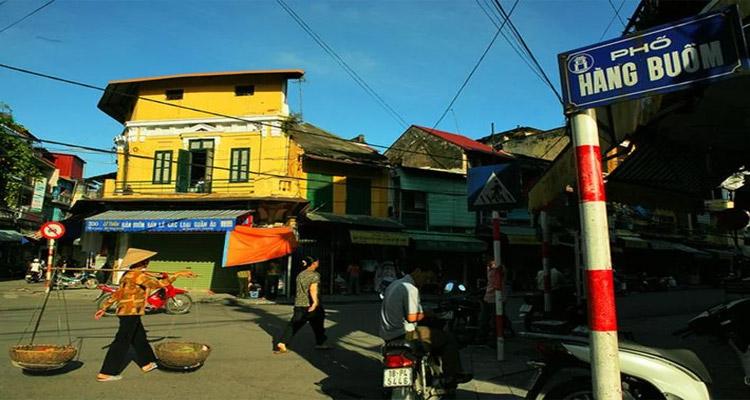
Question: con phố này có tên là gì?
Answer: phố hàng buồm